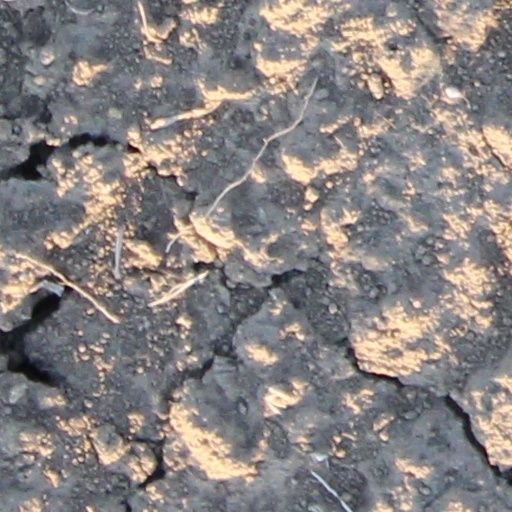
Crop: wheat